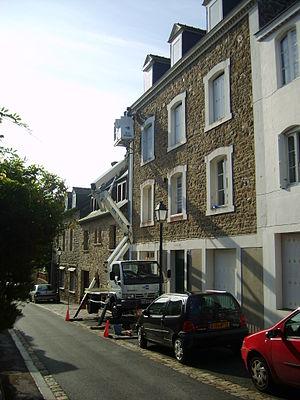
Sécurisation d'une façade d'immeuble grâce à une nacelle élévatrice
Une nacelle élévatrice est un engin de chantier servant à faciliter l'accès à une zone de travail en hauteur. Elles offrent des solutions d'intervention pour effectuer des travaux de maintenance, de réparation, d'entretien ou encore de nettoyage, lorsque des solutions permanentes n'existent pas. Parfois appelées PEMP, acronyme de Plateforme Élévatrice Mobile de Personnel, ces nacelles élévatrices sont aménagées pour pouvoir accueillir une ou plusieurs personnes et disposent d'une rambarde de protection contre le risque de chutes.